Longyearbyen

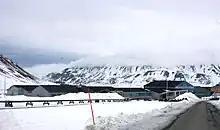
Longyearbyen School

Because of the special treaty status of Svalbard, Longyearbyen is subject to Norwegian legislation, but citizens of any signatory country may conduct commercial activities and live in town. However, people without a source of income can be rejected by the governor. The treaty limits Norway's right to collect taxes to that of financing services on Svalbard. Therefore, Longyearbyen has a lower income tax than mainland Norway, and there is no value added tax. The treaty has resulted in Longyearbyen being a demilitarized zone and it is not part of the European Economic Area nor of the Schengen Area like the rest of Norway.